Tenzin Tsundue

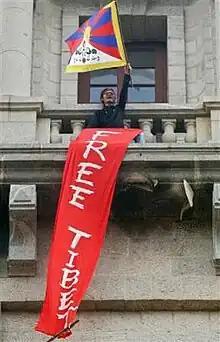
Tenzin Tsundue protesting across from Chinese Premiere Wen Jiabao's hotel room in Bangalore in 2005.

Tenzin Tsundue (born 1975) is a poet, writer and Tibetan refugee and activist. As of 2019 he has been taken into preventive custody, arrested or jailed 16 times for short durations for his activism by Indian authorities, as India does not allow Tibetans to engage in anti-China activities in India. When he was 22, he travelled to Tibet. However, he was arrested and sent back to India, "They told me I was born in India and so I did not belong to Tibet."